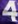
Number: 4